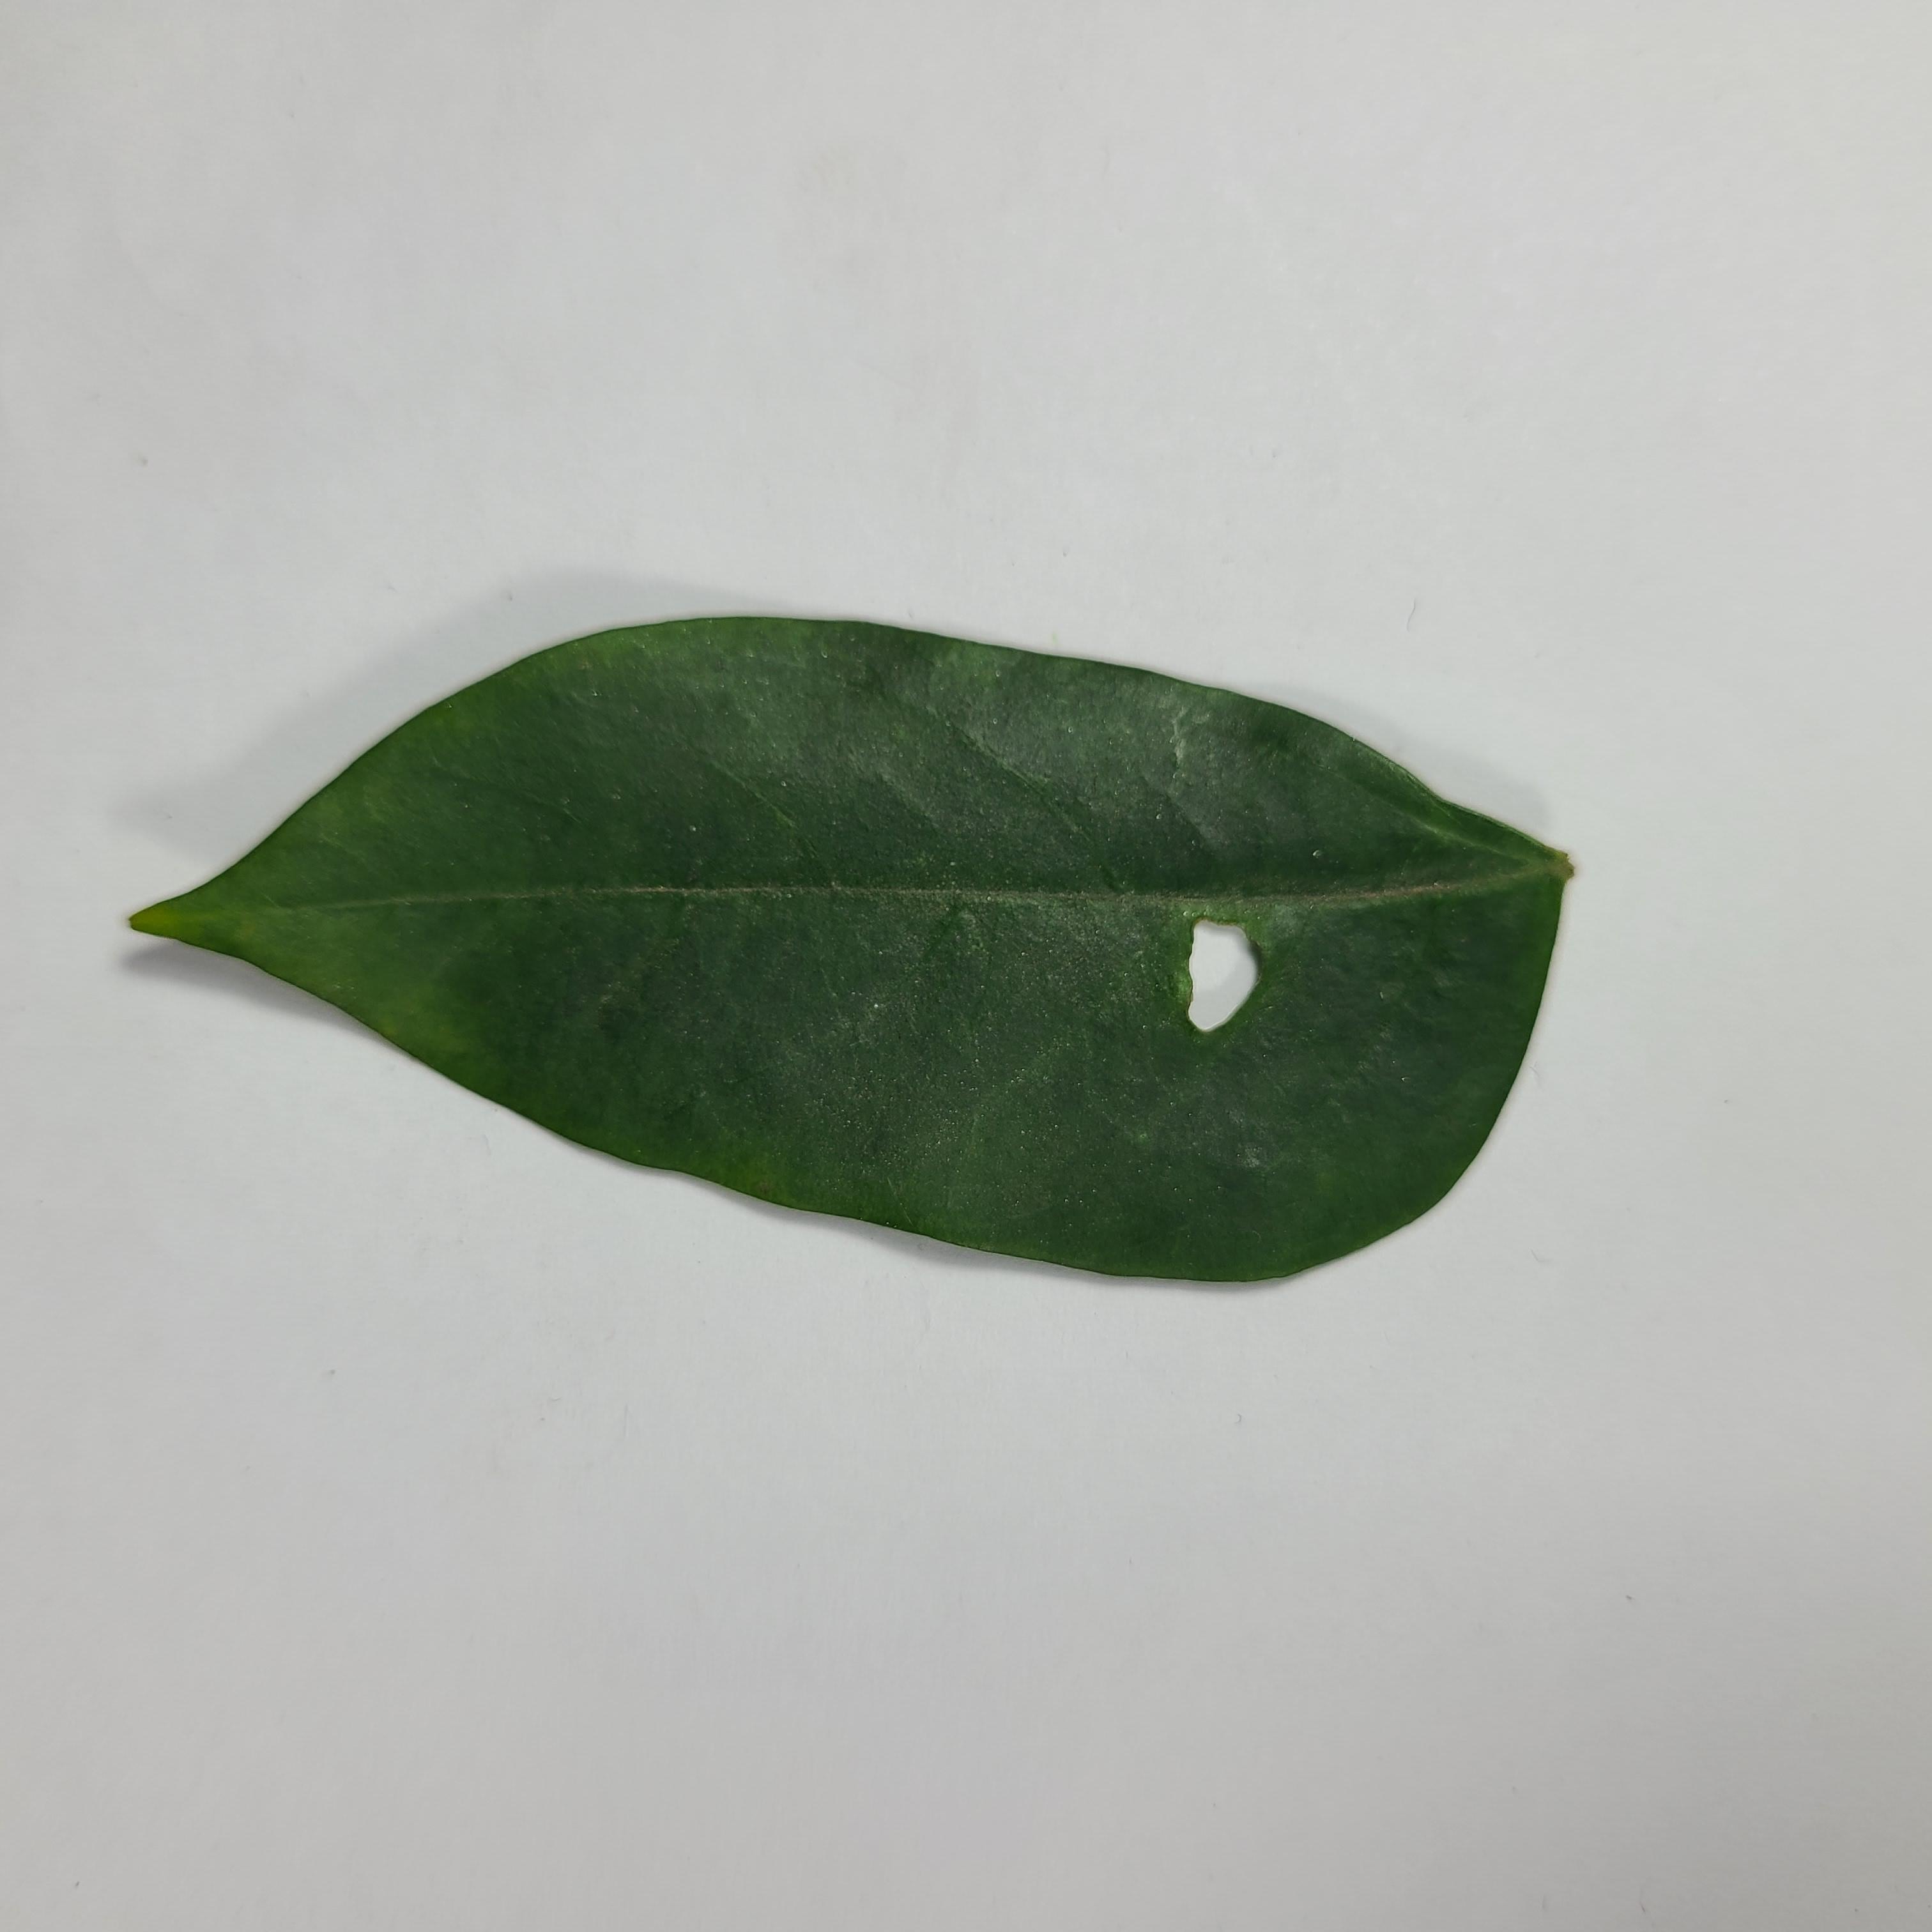
Label: Insect Hole leaves